Helmet (band)

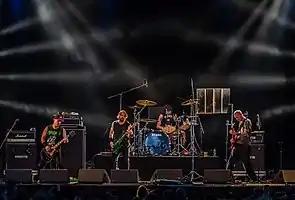
Helmet at Wacken Open Air 2018

Helmet is an American alternative metal band from New York City formed in 1989 by vocalist and lead guitarist Page Hamilton. Helmet has had numerous lineup changes with Hamilton as the only constant member. Since 2010, the band has consisted of Hamilton, drummer Kyle Stevenson, guitarist Dan Beeman and bassist Dave Case.